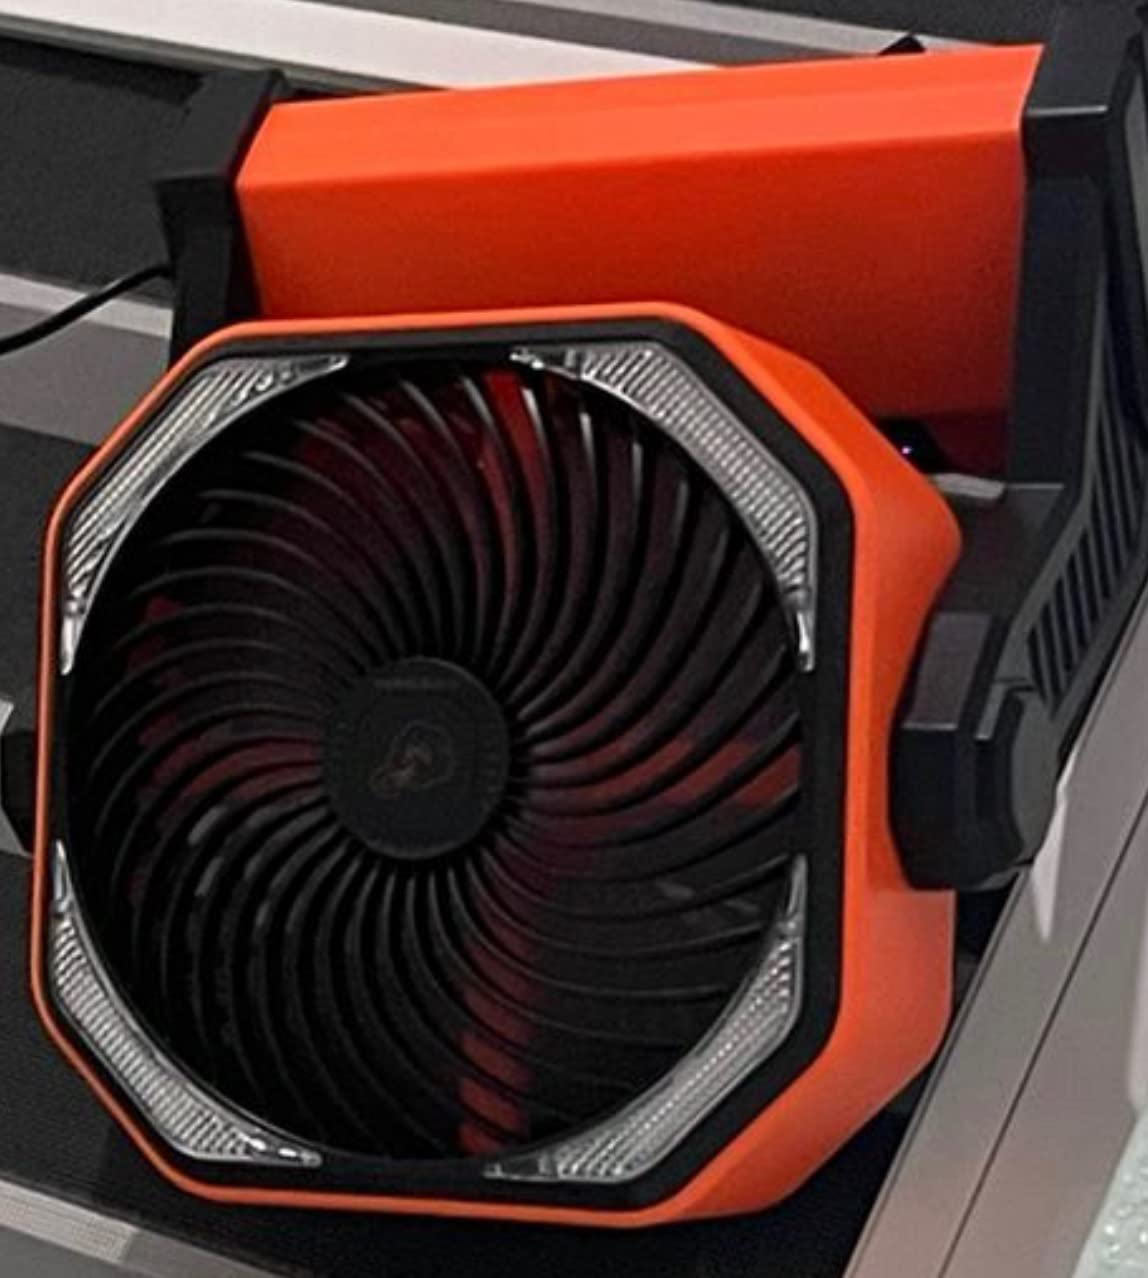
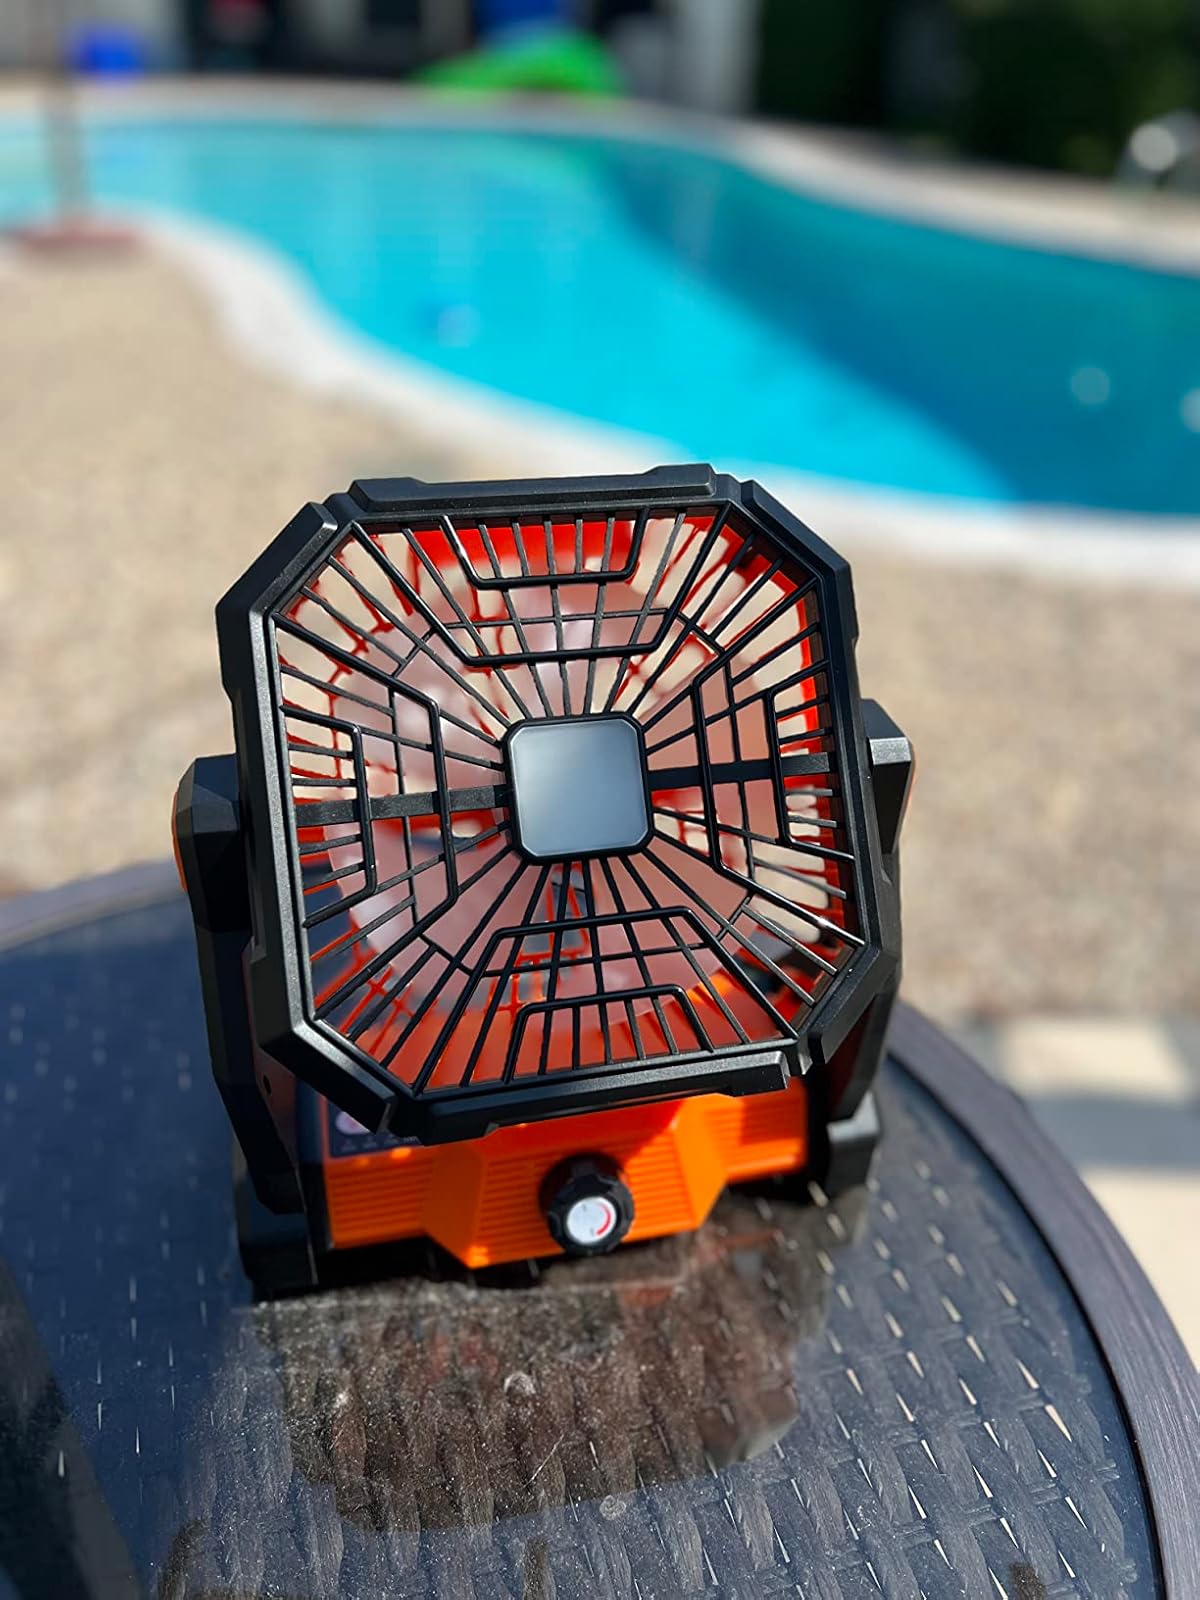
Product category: lantern
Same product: no